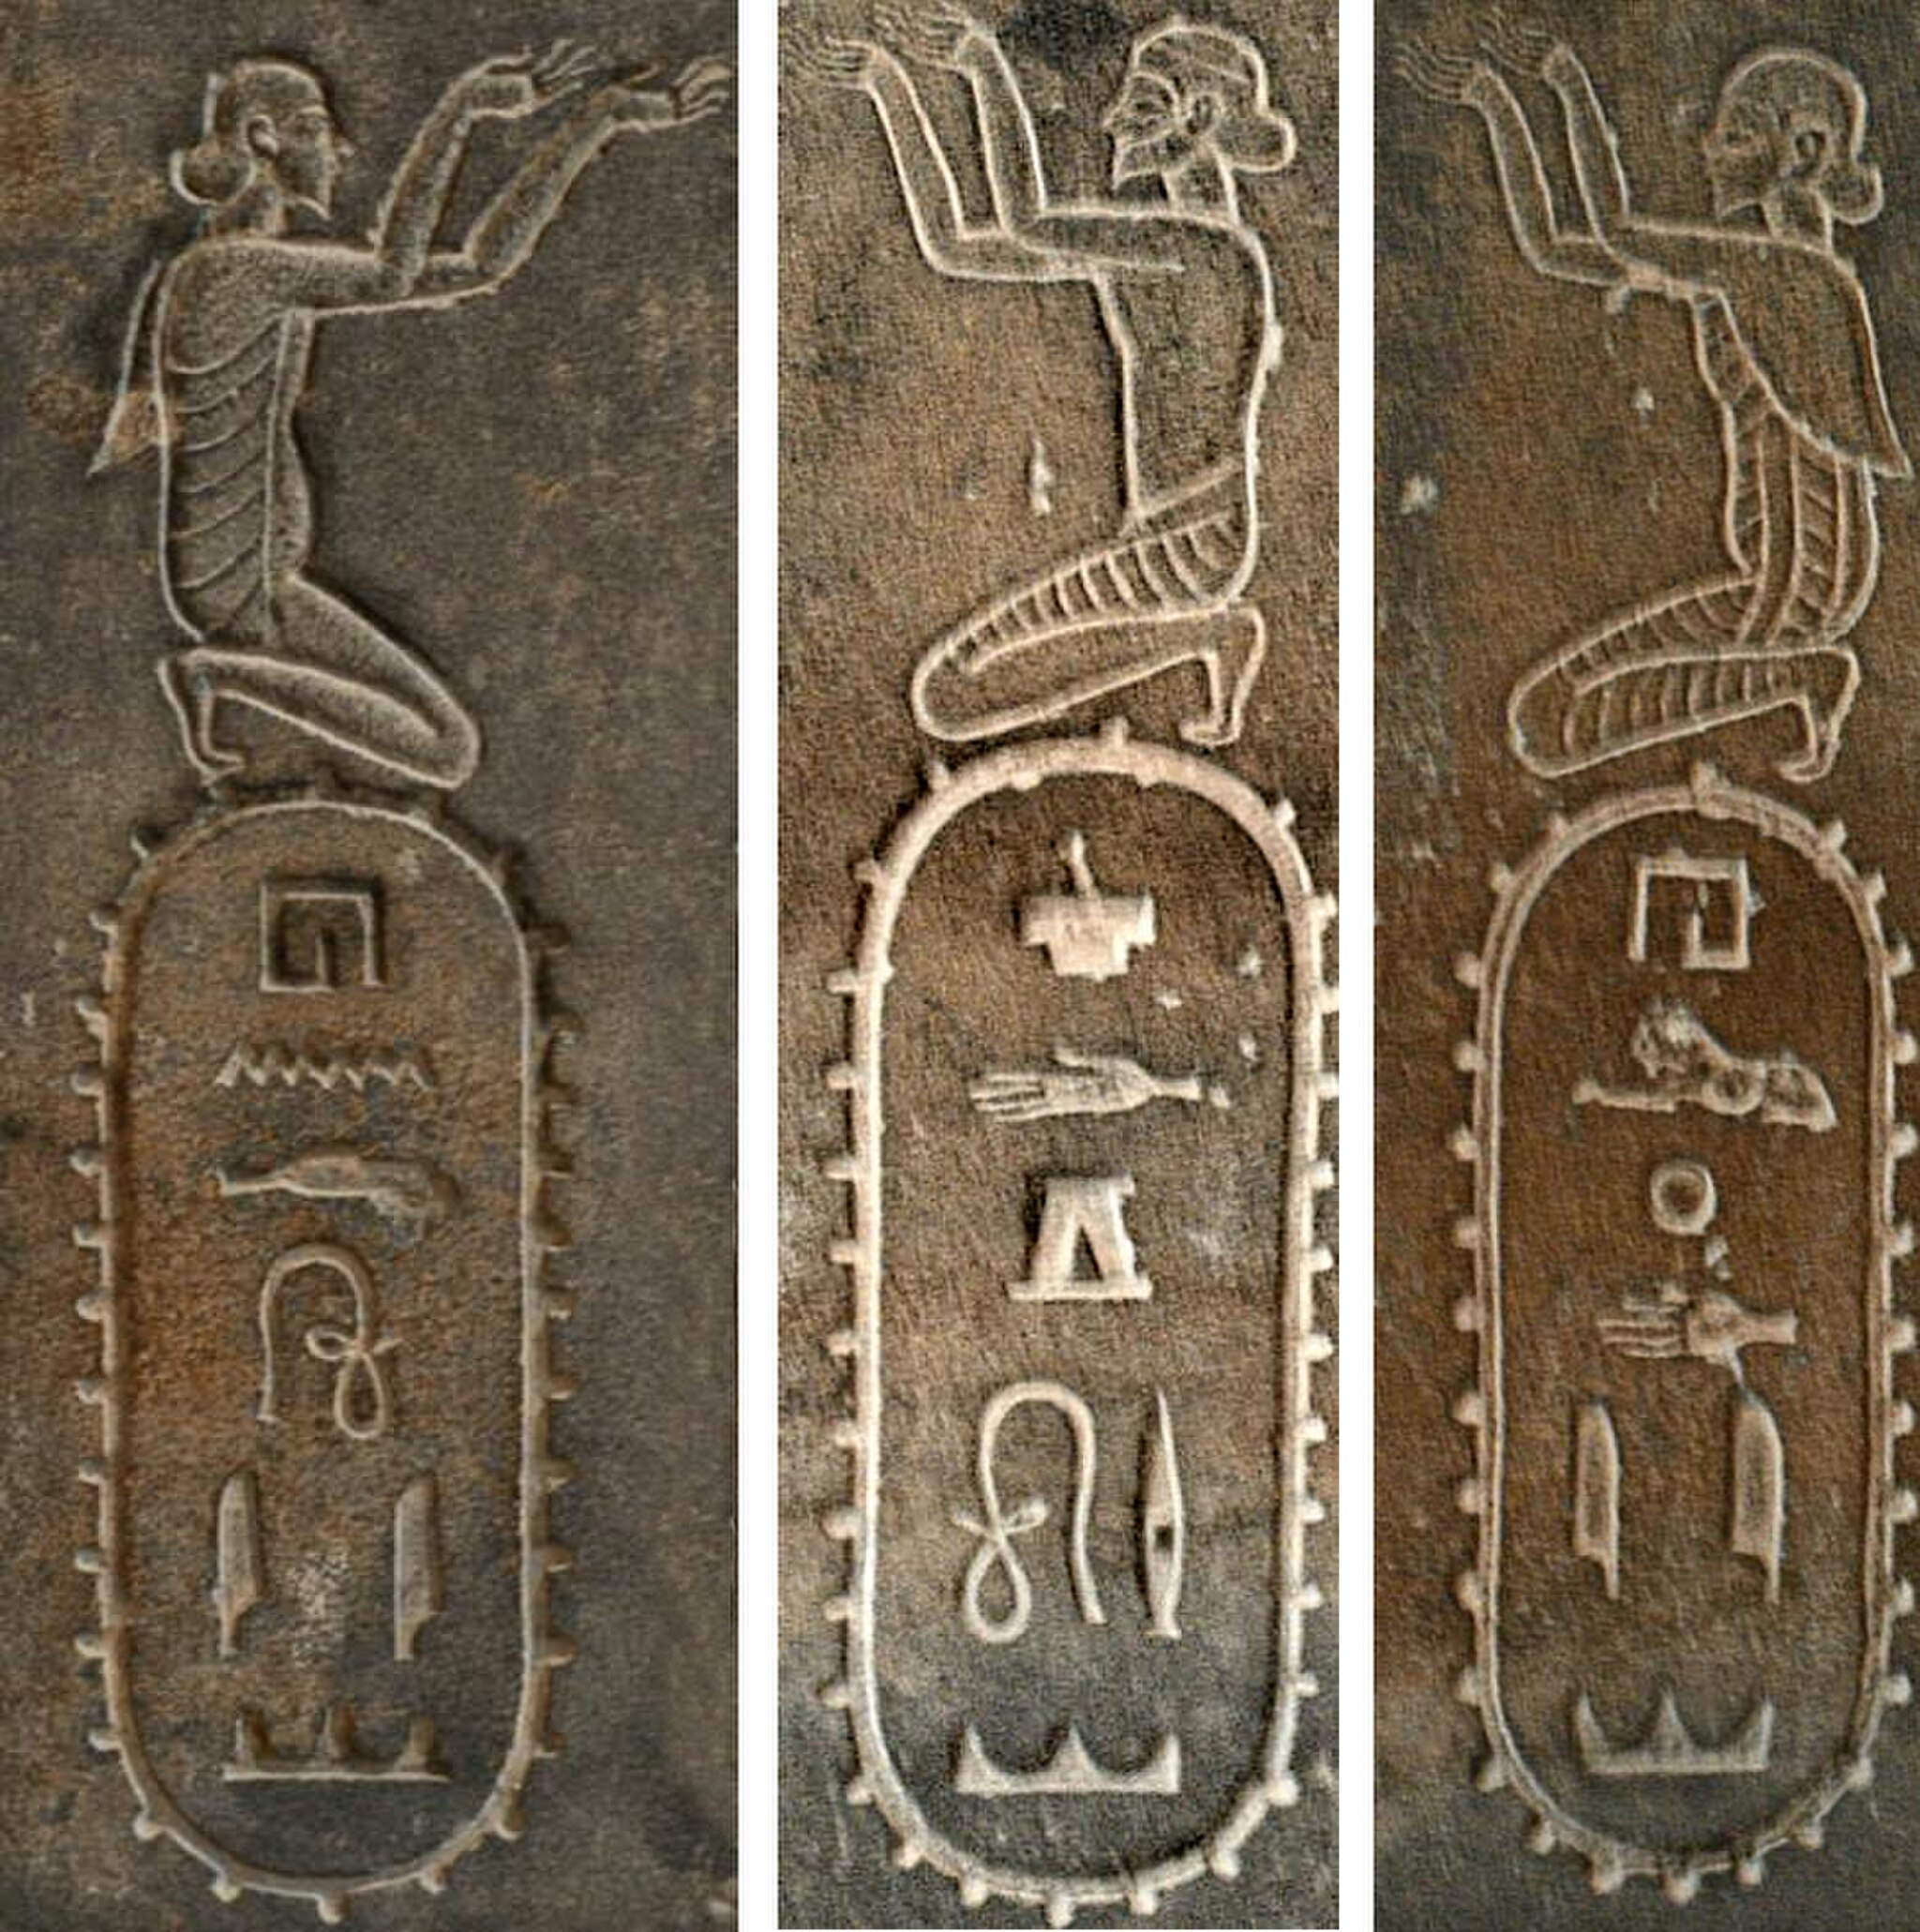
Title: India Sattagydia Gandhara on the Statue of Darius I
Description: India Sattagydia Gandhara on the Statue of Darius I
Date: 2018-10-16
Categories: Statue of Darius I, Extracted images